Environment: real
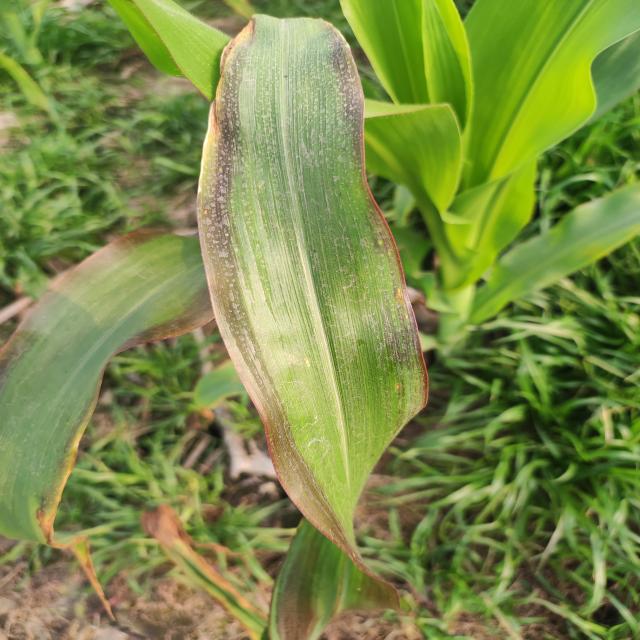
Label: phosphorus_deficiency